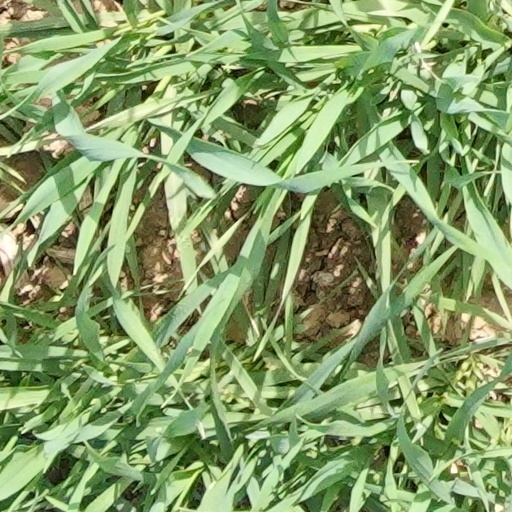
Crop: wheat